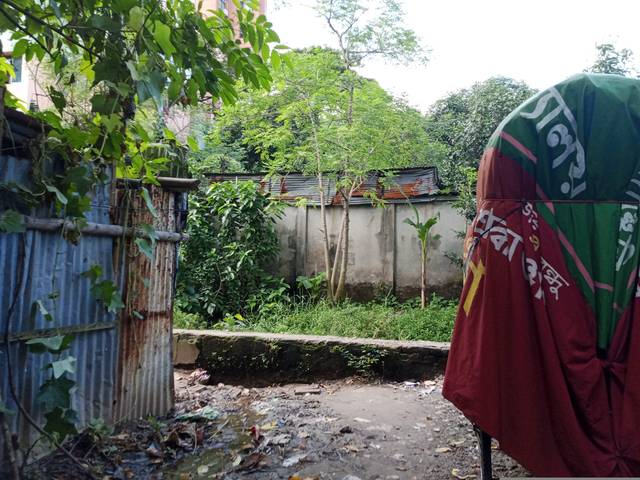
Region: Bangladesh
Coordinates: 23.773, 90.372